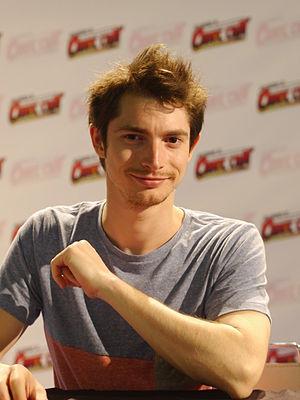
Florent Dorin, né le 30 décembre 1985 à Paris en France, est un acteur et musicien français.